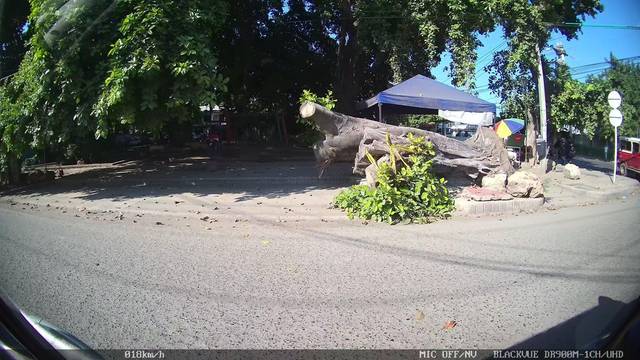
Region: Colombia
Coordinates: 10.392, -75.522